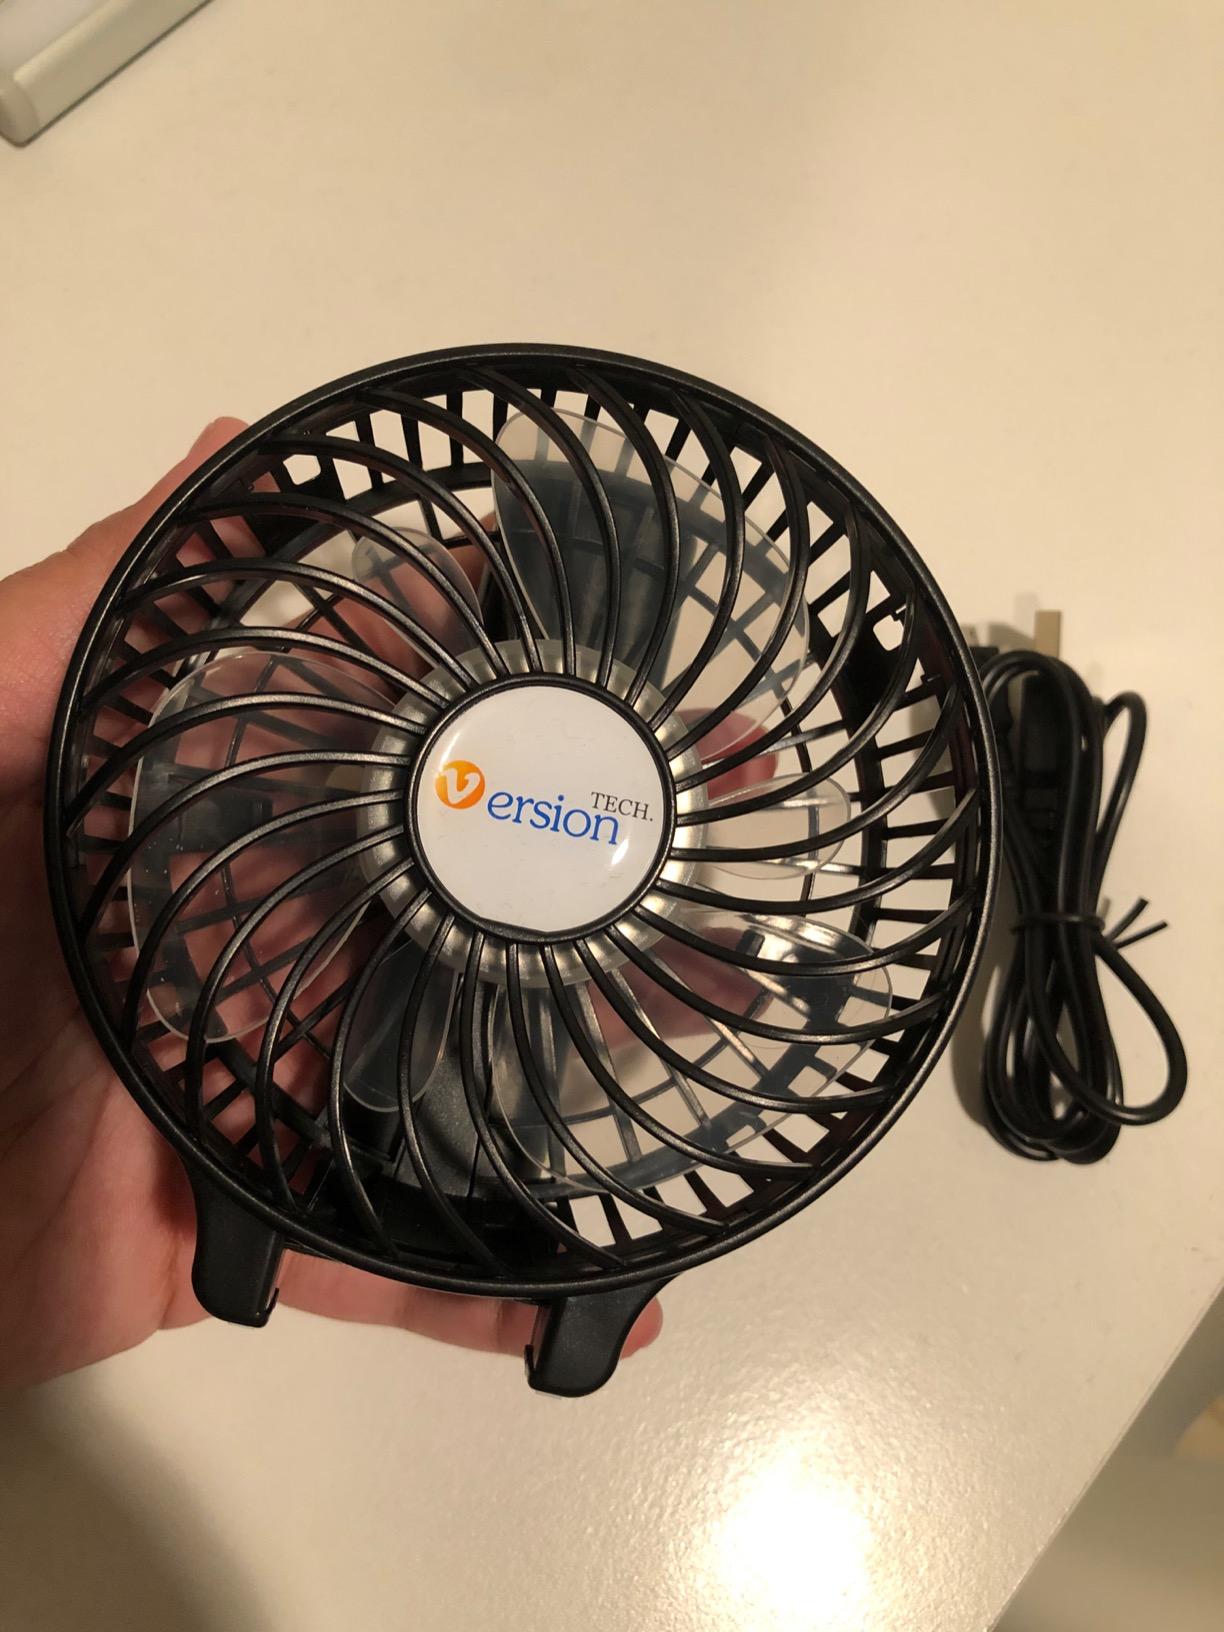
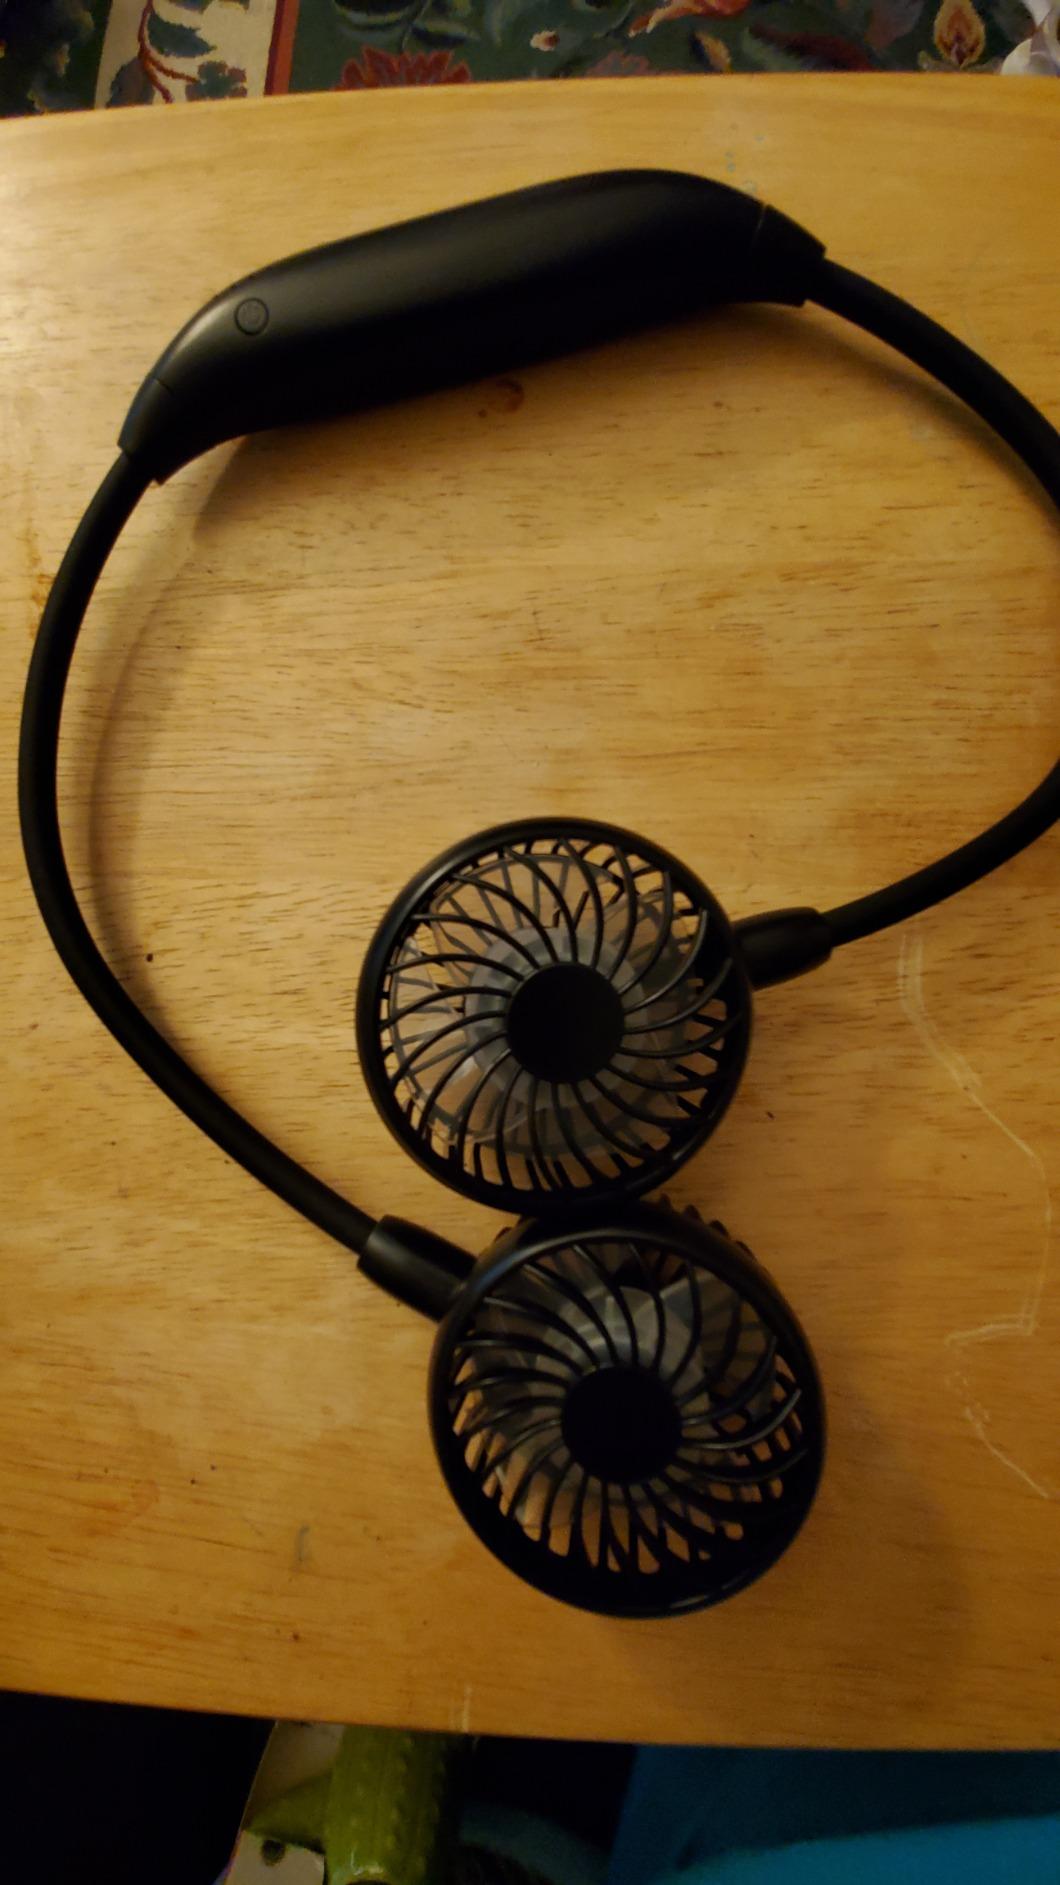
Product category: fan
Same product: no